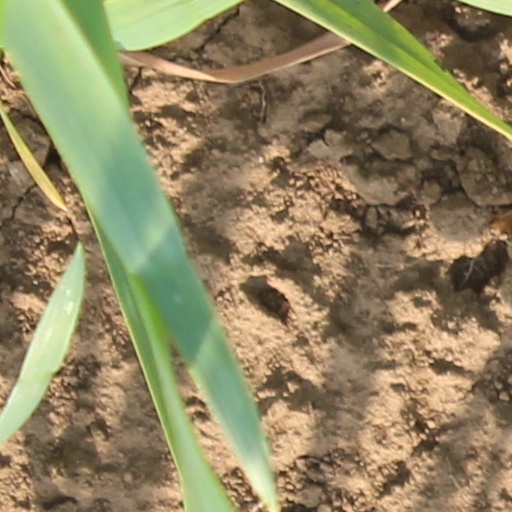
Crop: wheat